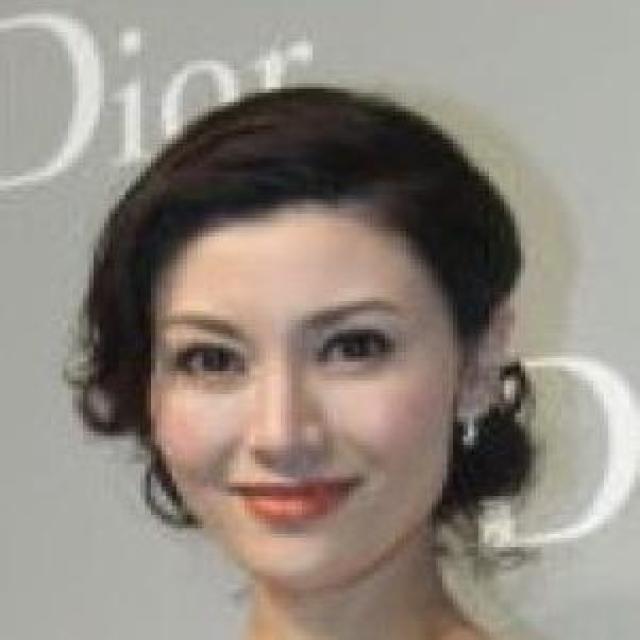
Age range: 21-44